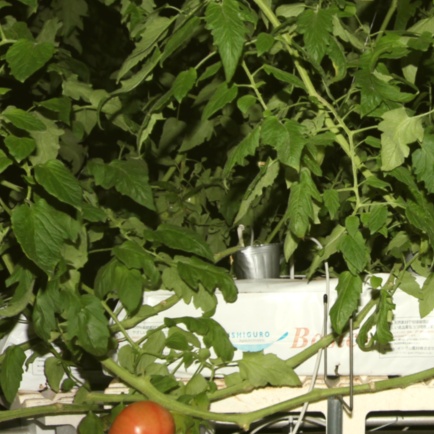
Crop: tomato